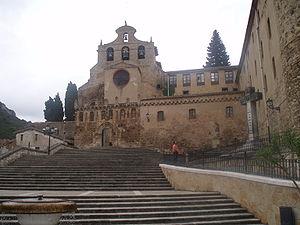
Saint Íñigo d'Oña, né vers l’an 1000 à Calatayud et mort le 1ᵉʳ juin 1068 à Oña, est un abbé du monastère Saint-Sauveur d'Oña. Canonisé en 1259 par le pape Alexandre IV, il est vénéré régionalement et liturgiquement commémoré le 1ᵉʳ juin. Il est le saint patron de la ville de Calatayud. À son baptême, Ignace de Loyola l'a reçu comme saint patron.